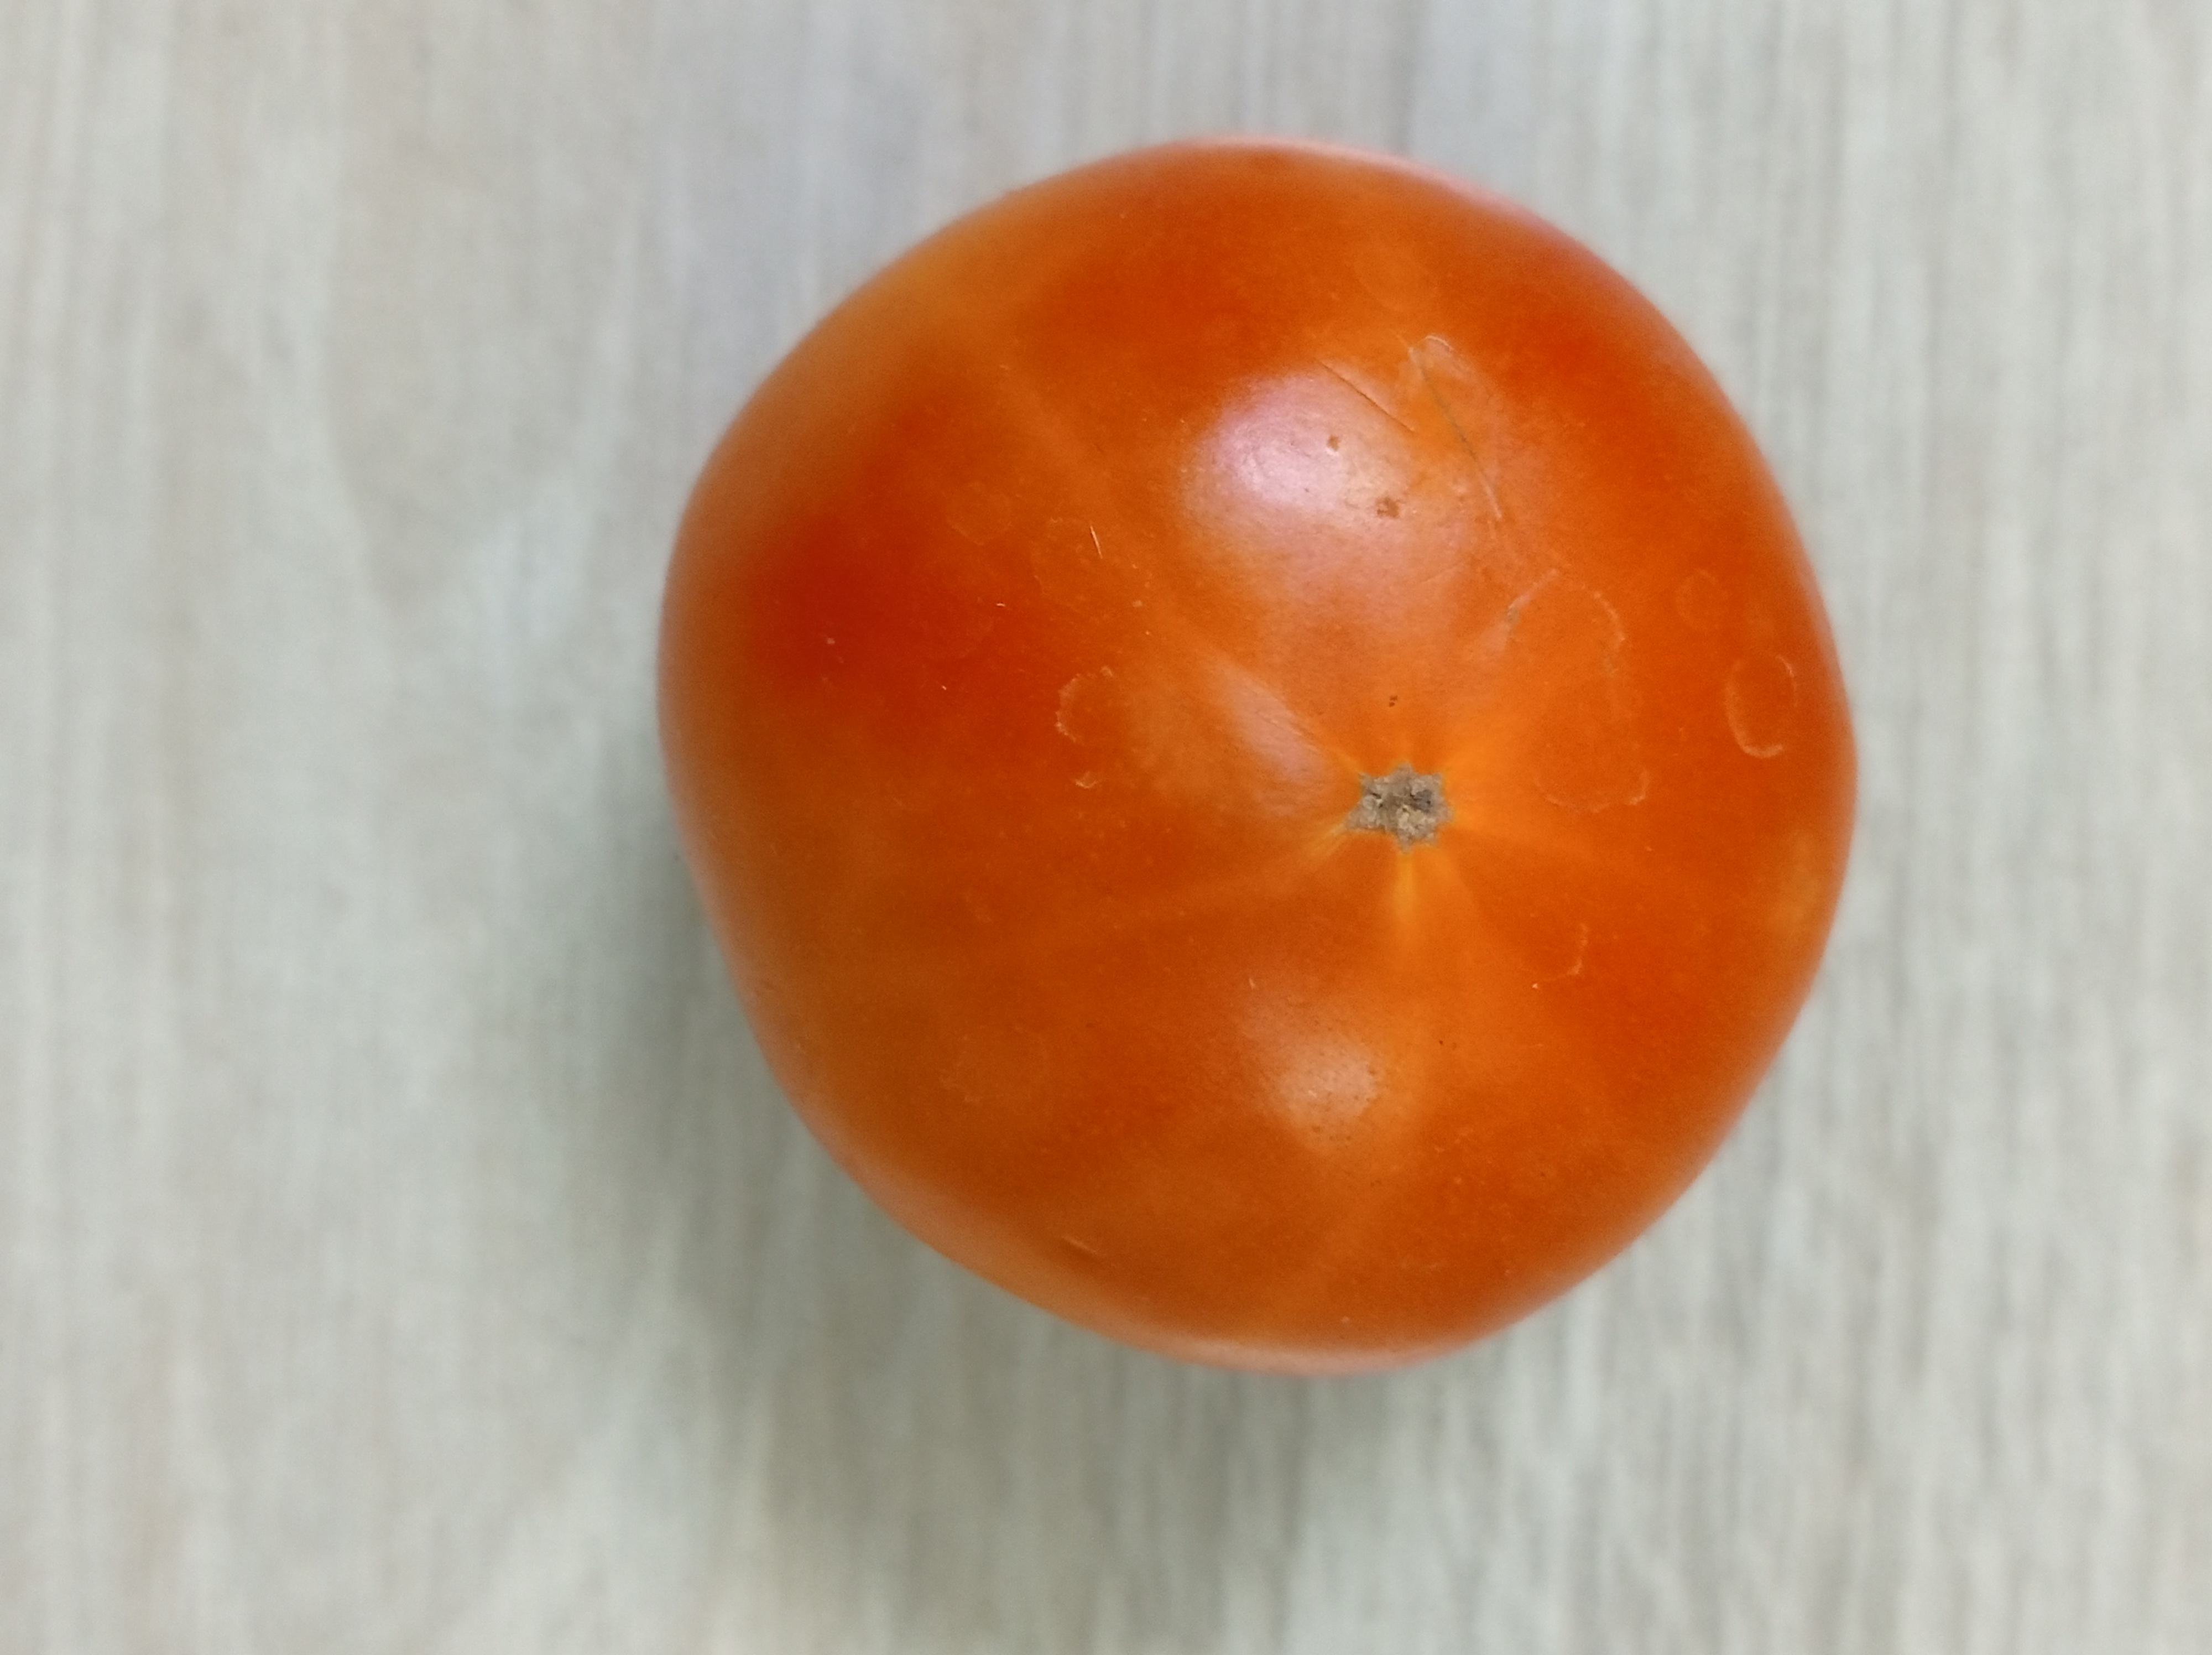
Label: Fresh